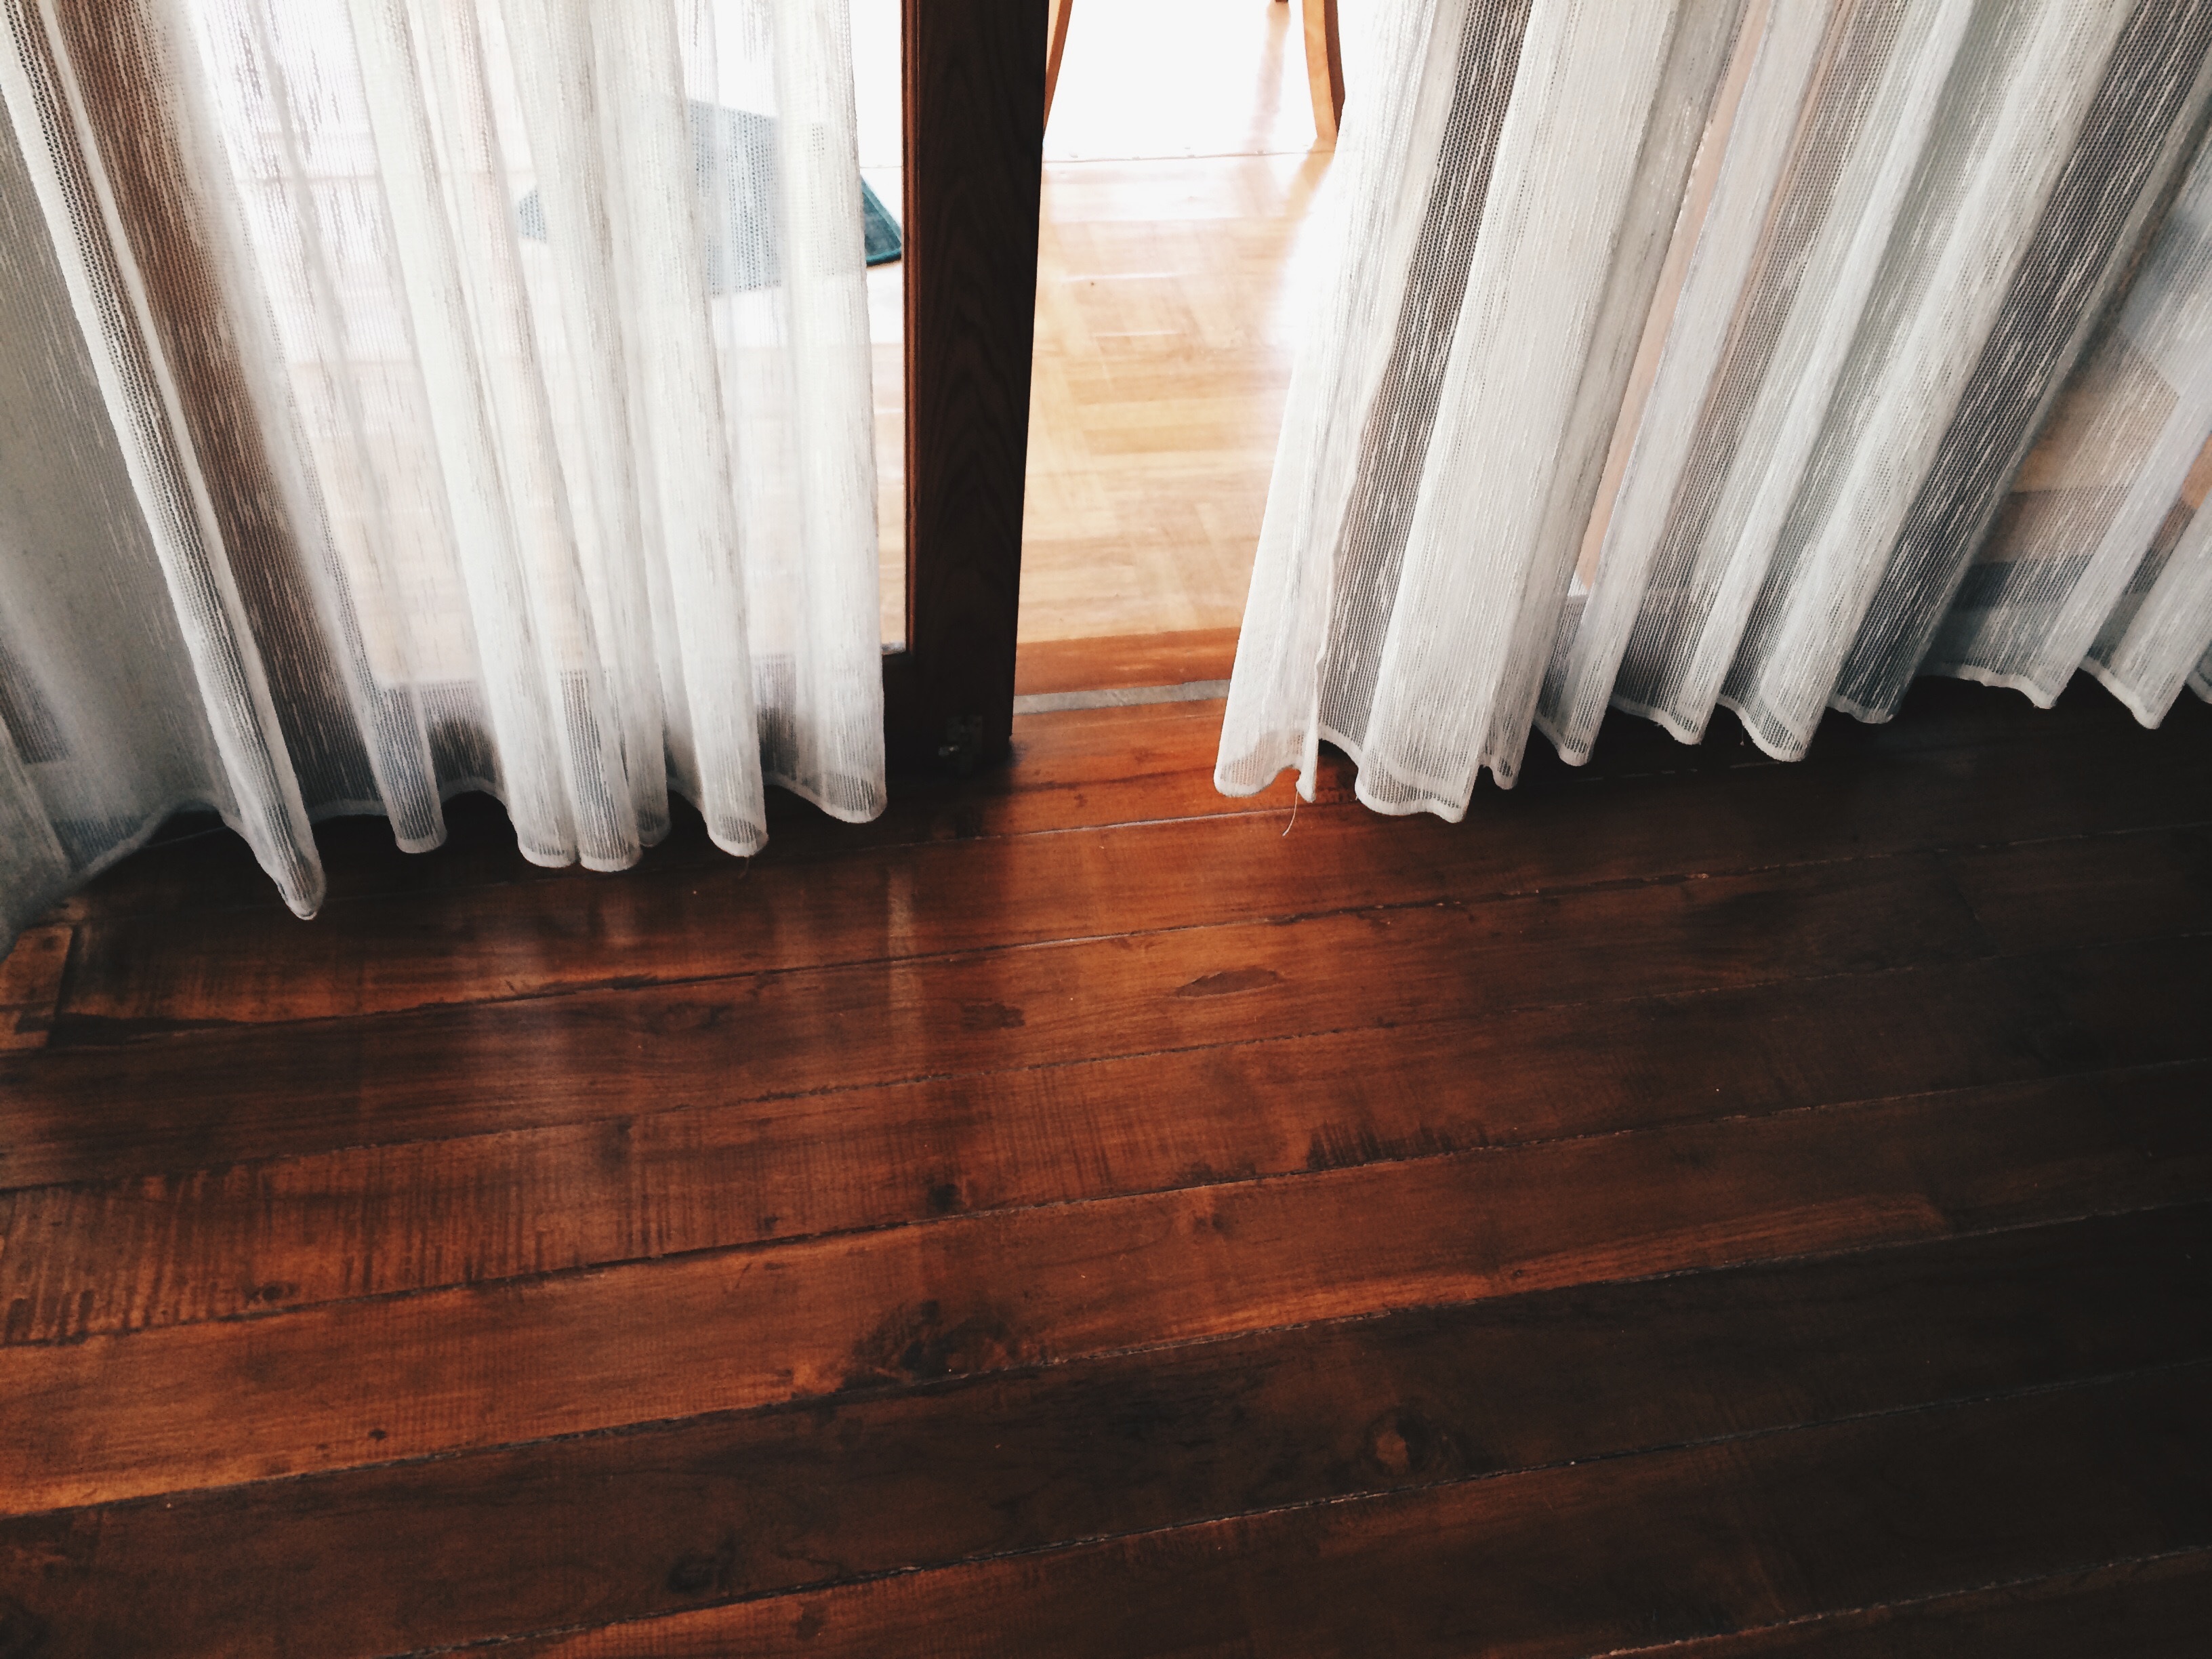
wood, white, floor, window, curtain, door, interior design, wood floor, textile, hardwood, flooring, wood flooring, laminate flooring